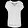
Label: Shirt